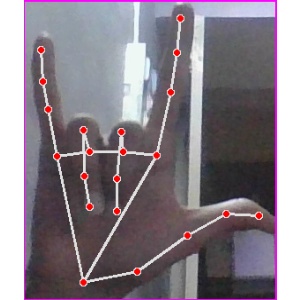
अक्षर: व